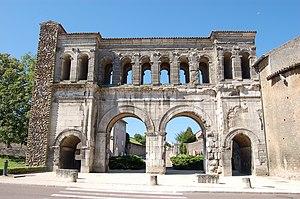
Porte de Saint André à Autun
La porte Saint-André, également appelée porte de Langres est une des quatre portes percées dans l'enceinte augustéenne d'Augustodunum avec la porte d'Arroux.
Ce tableau présente la liste de tous les monuments historiques classés ou inscrits dans la ville d'Autun, Saône-et-Loire, en France.